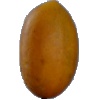
Label: Cucumber Ripe 2